Znojmo

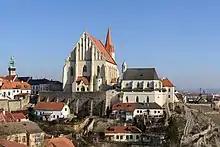
Church of Saint Nicholas

Znojmo is known for its Znojmo Vintage Festival which takes place every September. The main attraction of the festival is the historical parade commemorating the visit of King John of Bohemia to Znojmo in 1327.